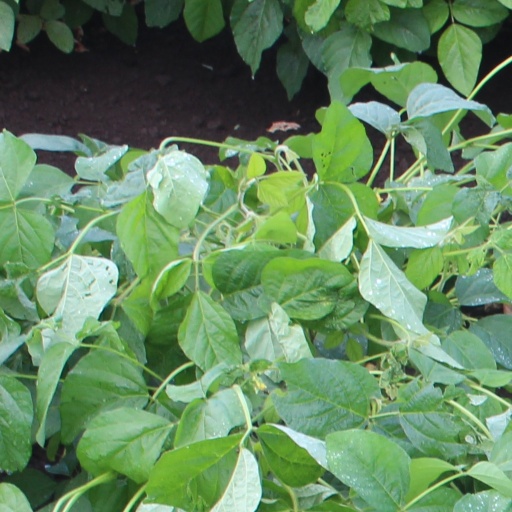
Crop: soybean